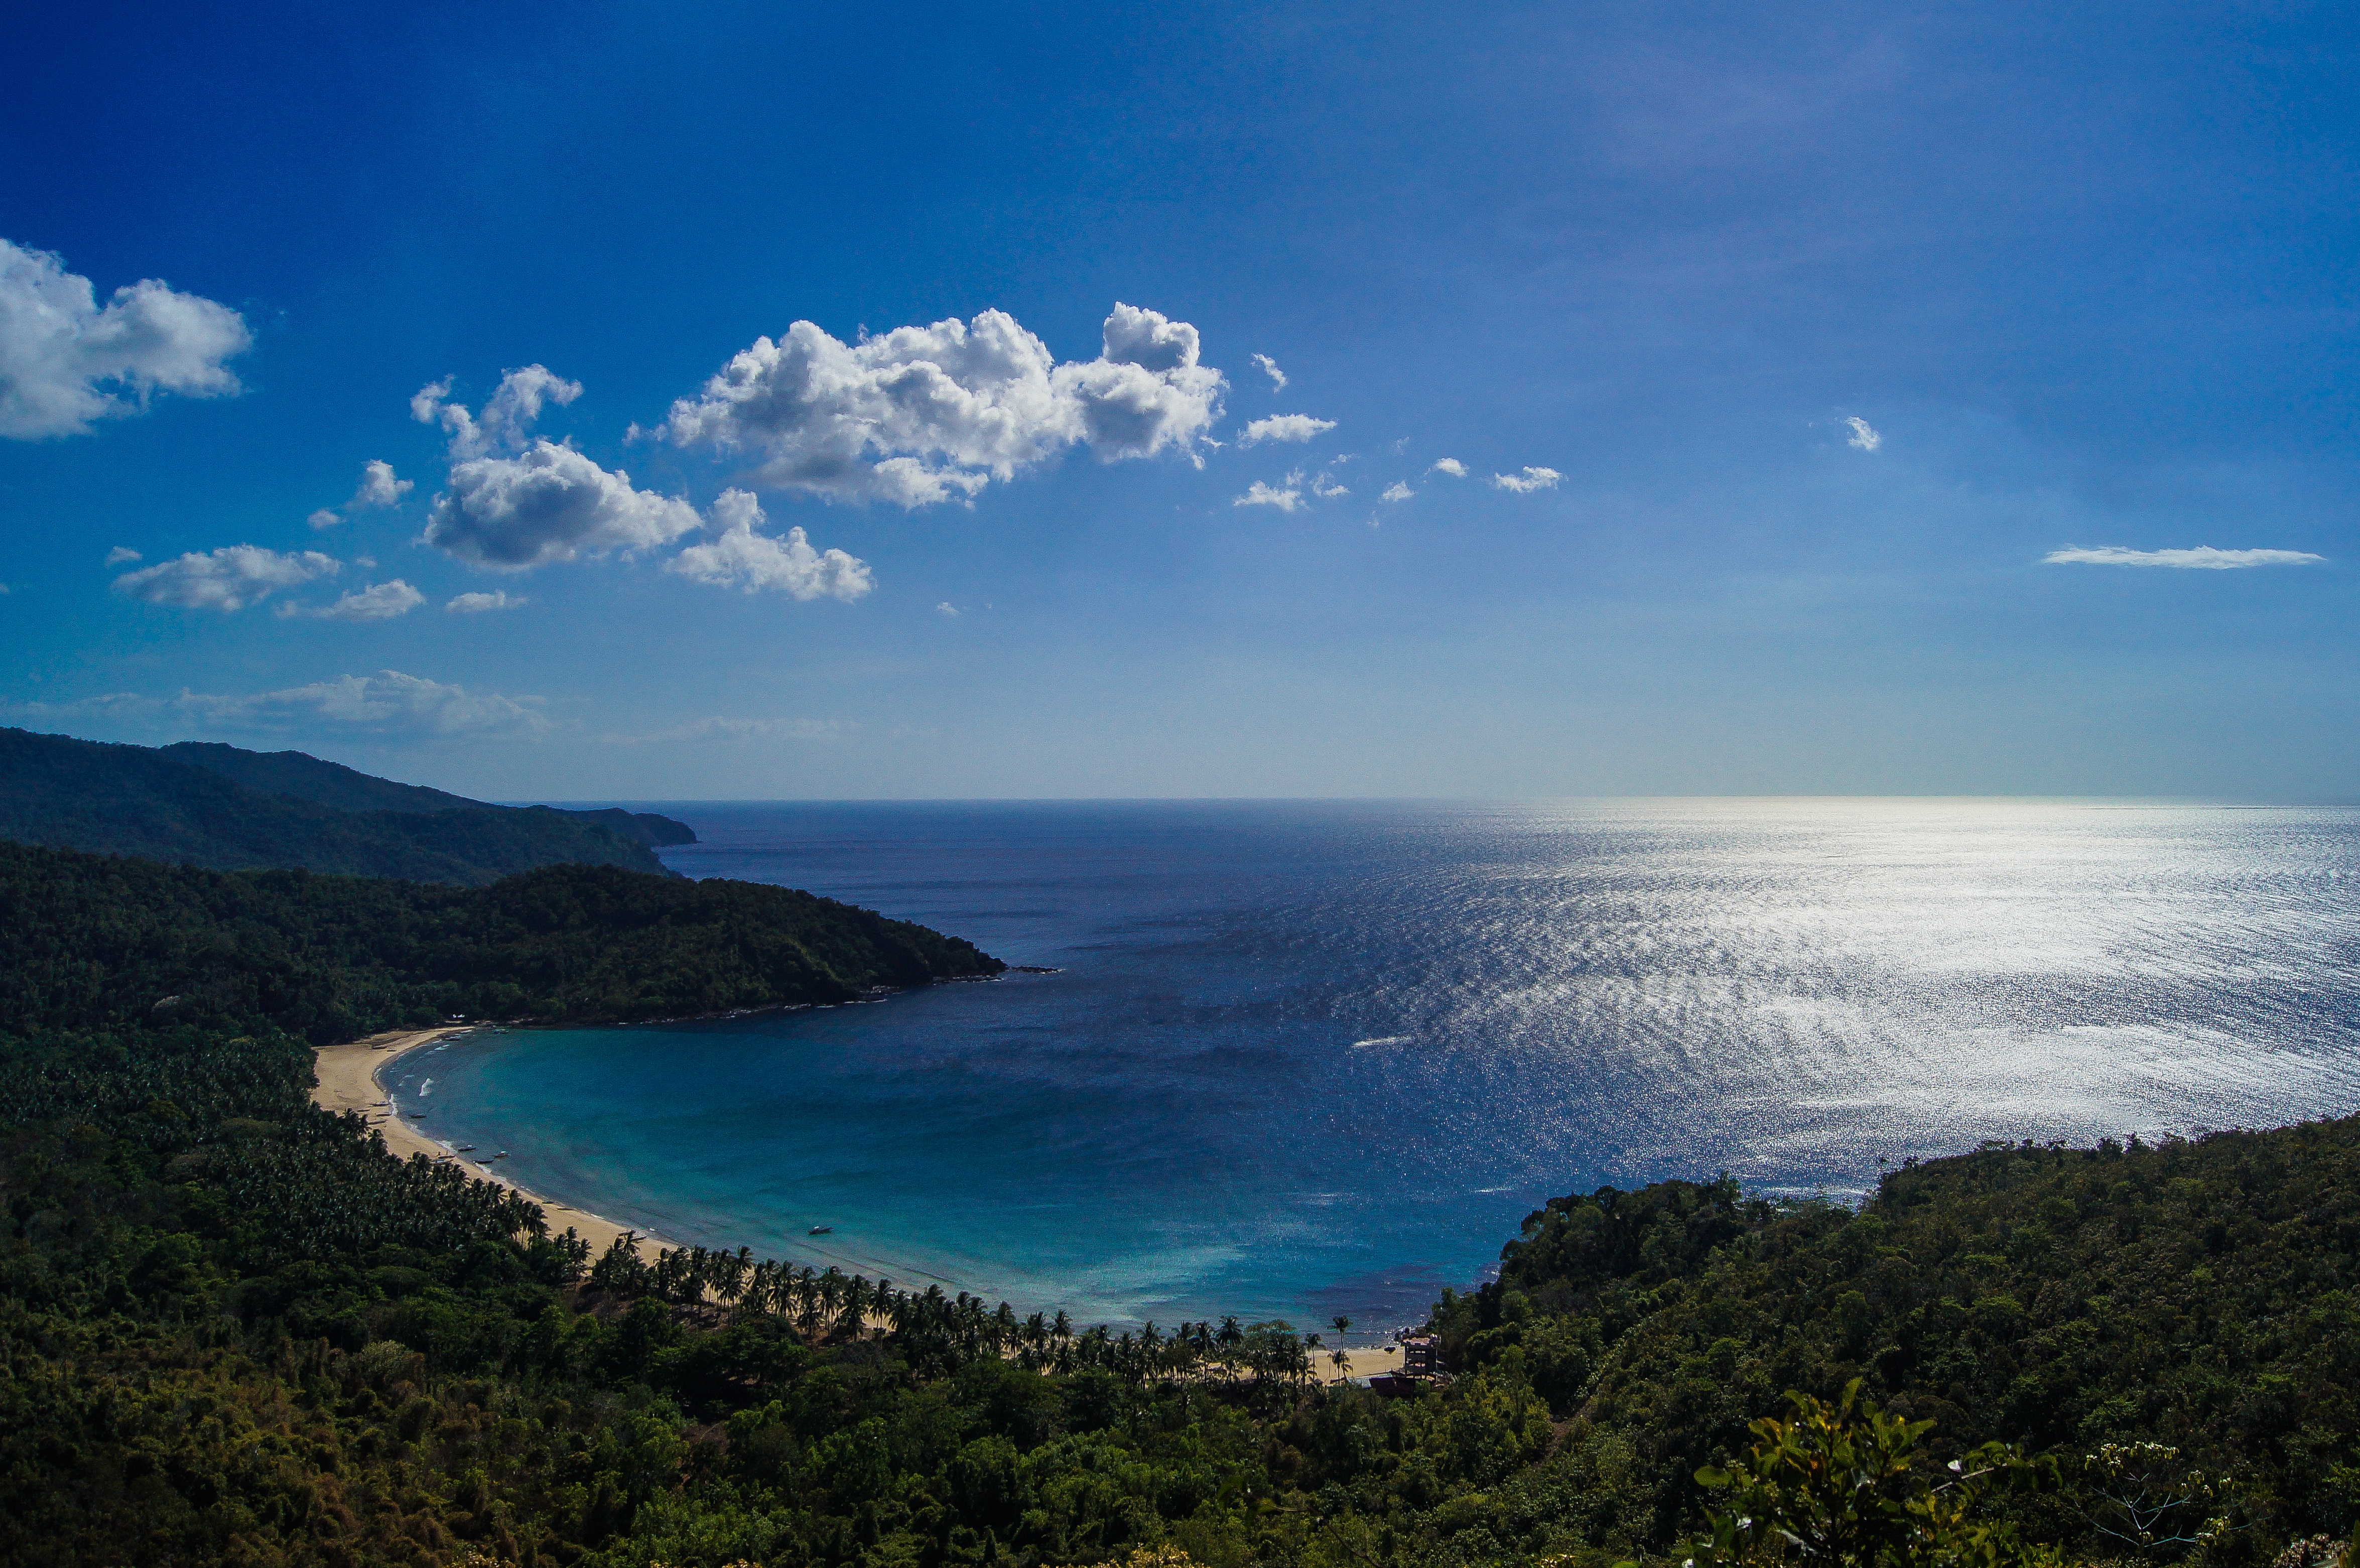
beach, landscape, sea, coast, rock, ocean, horizon, cloud, sky, shore, lake, dusk, bay, reservoir, terrain, body of water, loch, cape, landform, geographical feature